Frederick William Holmes

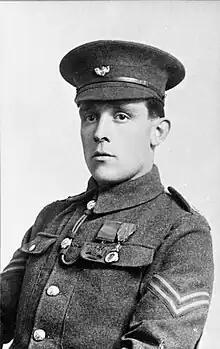
Corporal Holmes in 1915, wearing Victoria Cross and French "Médaille Militaire" medals

Frederick William Holmes VC (15 September 1889 – 22 October 1969) also known as F. W. Holmes, was a British Army officer and an English recipient of the Victoria Cross (VC), the highest and most prestigious award for gallantry in the face of the enemy that can be awarded to British and Commonwealth forces.